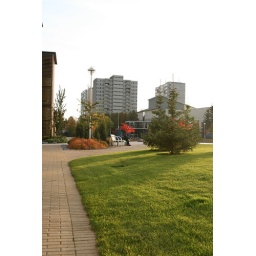
pine trees in the park